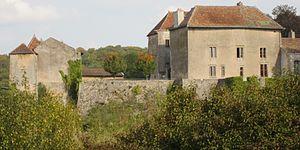
Jeanne du Lis, dite Jeanne des Armoises, est une femme qui se fit passer pour Jeanne d'Arc après le supplice de celle-ci. Son cas n'est pas isolé à l'époque, un certain nombre de « fausses Jeanne d'Arc » apparaissant dans les années qui suivent la mort de la Pucelle sur le bûcher de Rouen.
Jaulny est une commune française située dans le département de Meurthe-et-Moselle, en région Grand Est. Ce village fait partie du Parc naturel régional de Lorraine.
La liste des châteaux de Meurthe-et-Moselle recense de manière non exhaustive les châteaux, maisons fortes, mottes castrales, situés dans le département français de Meurthe-et-Moselle. Il est fait état des inscriptions et classements au titre des monuments historiques.